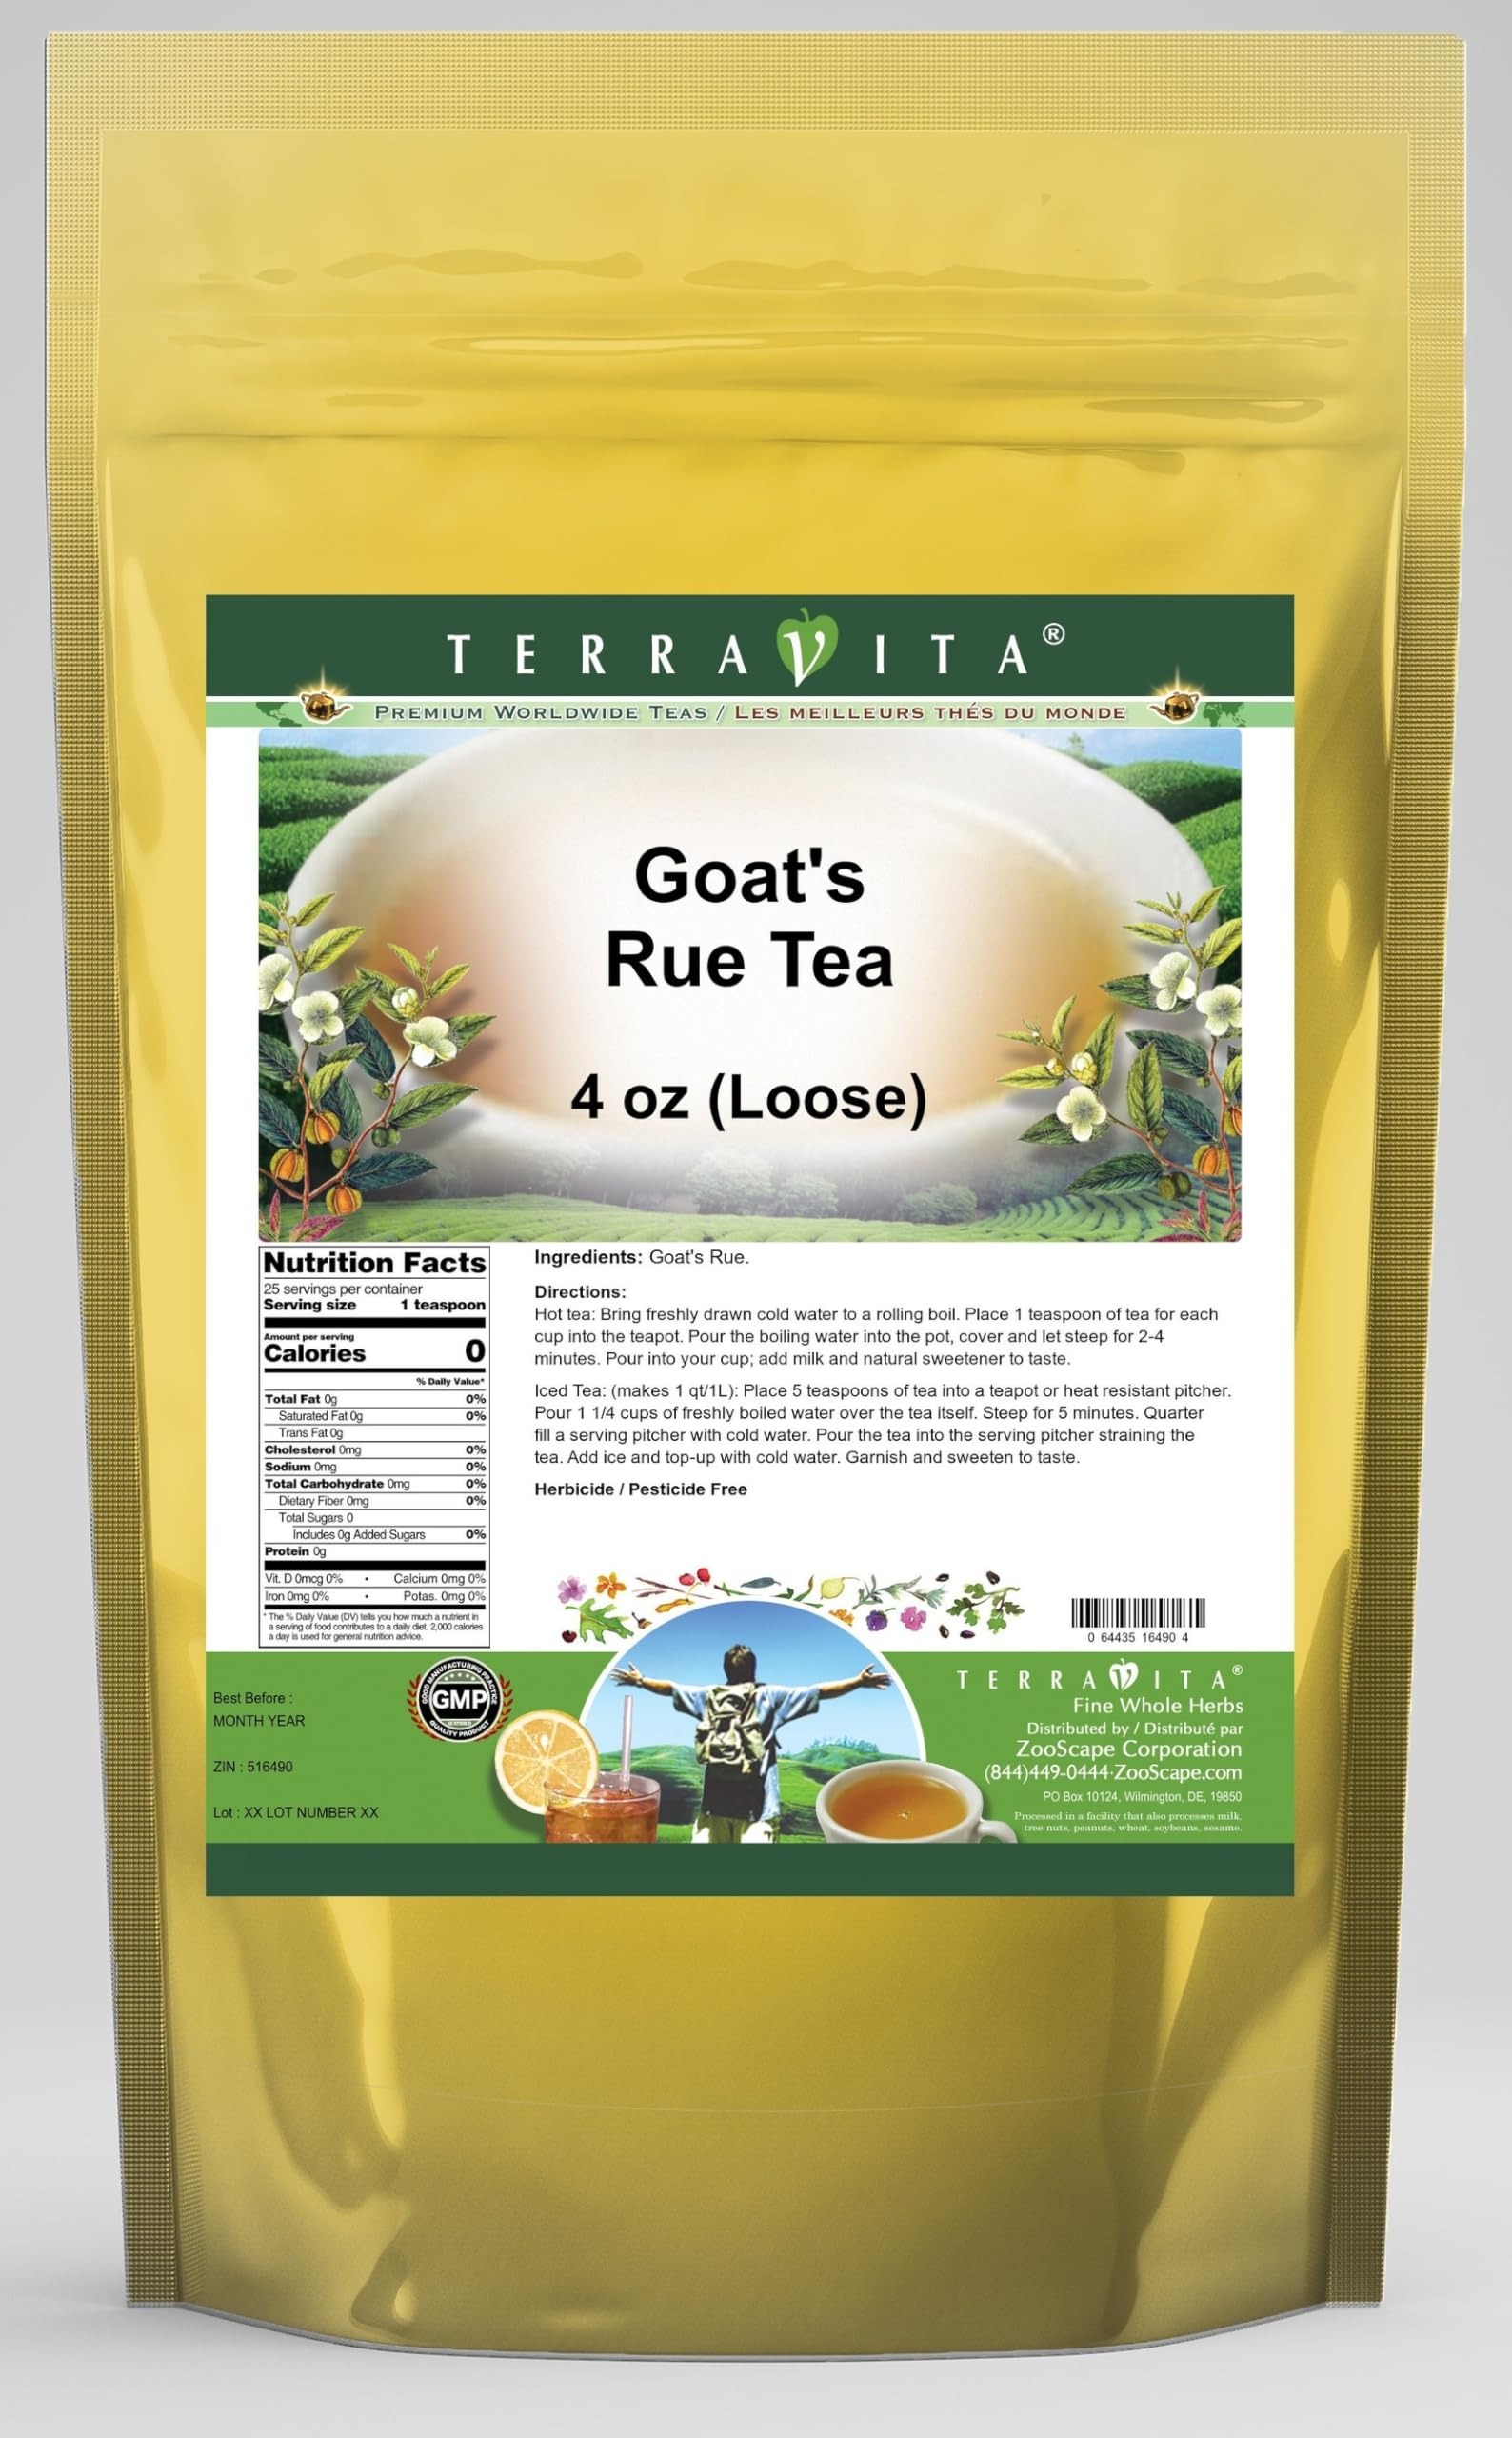
Item Name: Goat's Rue Tea (Loose) (4 oz, ZIN: 516490) - 3 Pack
Bullet Point 1: Goat's Rue Tea (Loose) (4 oz, ZIN: 516490)
Bullet Point 2: No fillers.
Bullet Point 3: Manufacturer: TerraVita
Bullet Point 4: Size: 4 oz
Bullet Point 5: Loose Leaf Herbal Tea - Packed in a convenient upright pouch!
Product Description: Goat's Rue Tea (Loose) (4 oz, ZIN: 516490)<BR><BR>Packaged in the United States in a GMP certified facility (Good Manufacturing Practice).<BR><BR>No fillers.<BR><BR>Manufacturer: TerraVita<BR><BR>Size: 4 oz<BR><BR>Loose Leaf Herbal Tea - Packed in a convenient upright pouch!<BR><BR>Ingredients: Goat's Rue
Value: 12.0
Unit: Ounce

Price: 17.39